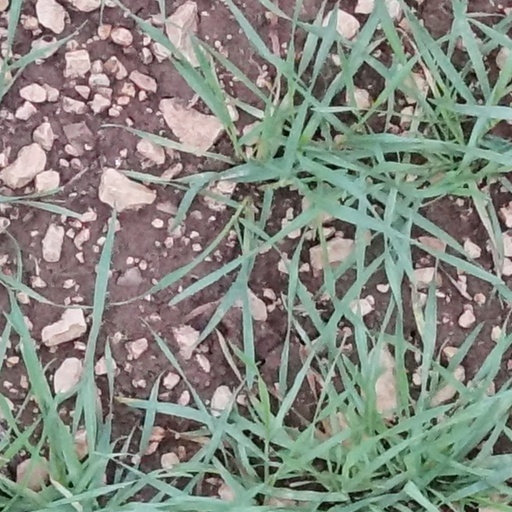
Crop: wheat